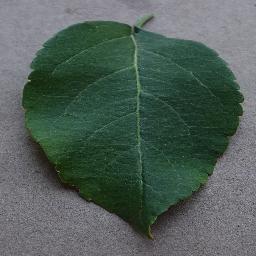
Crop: apple
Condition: healthy